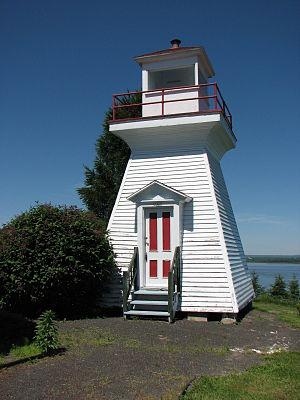
Le phare de plus près
Deschaillons-sur-Saint-Laurent est une municipalité canadienne du Québec de la municipalité régionale de comté de Bécancour et de la région administrative de Centre-du-Québec située sur la route 132.